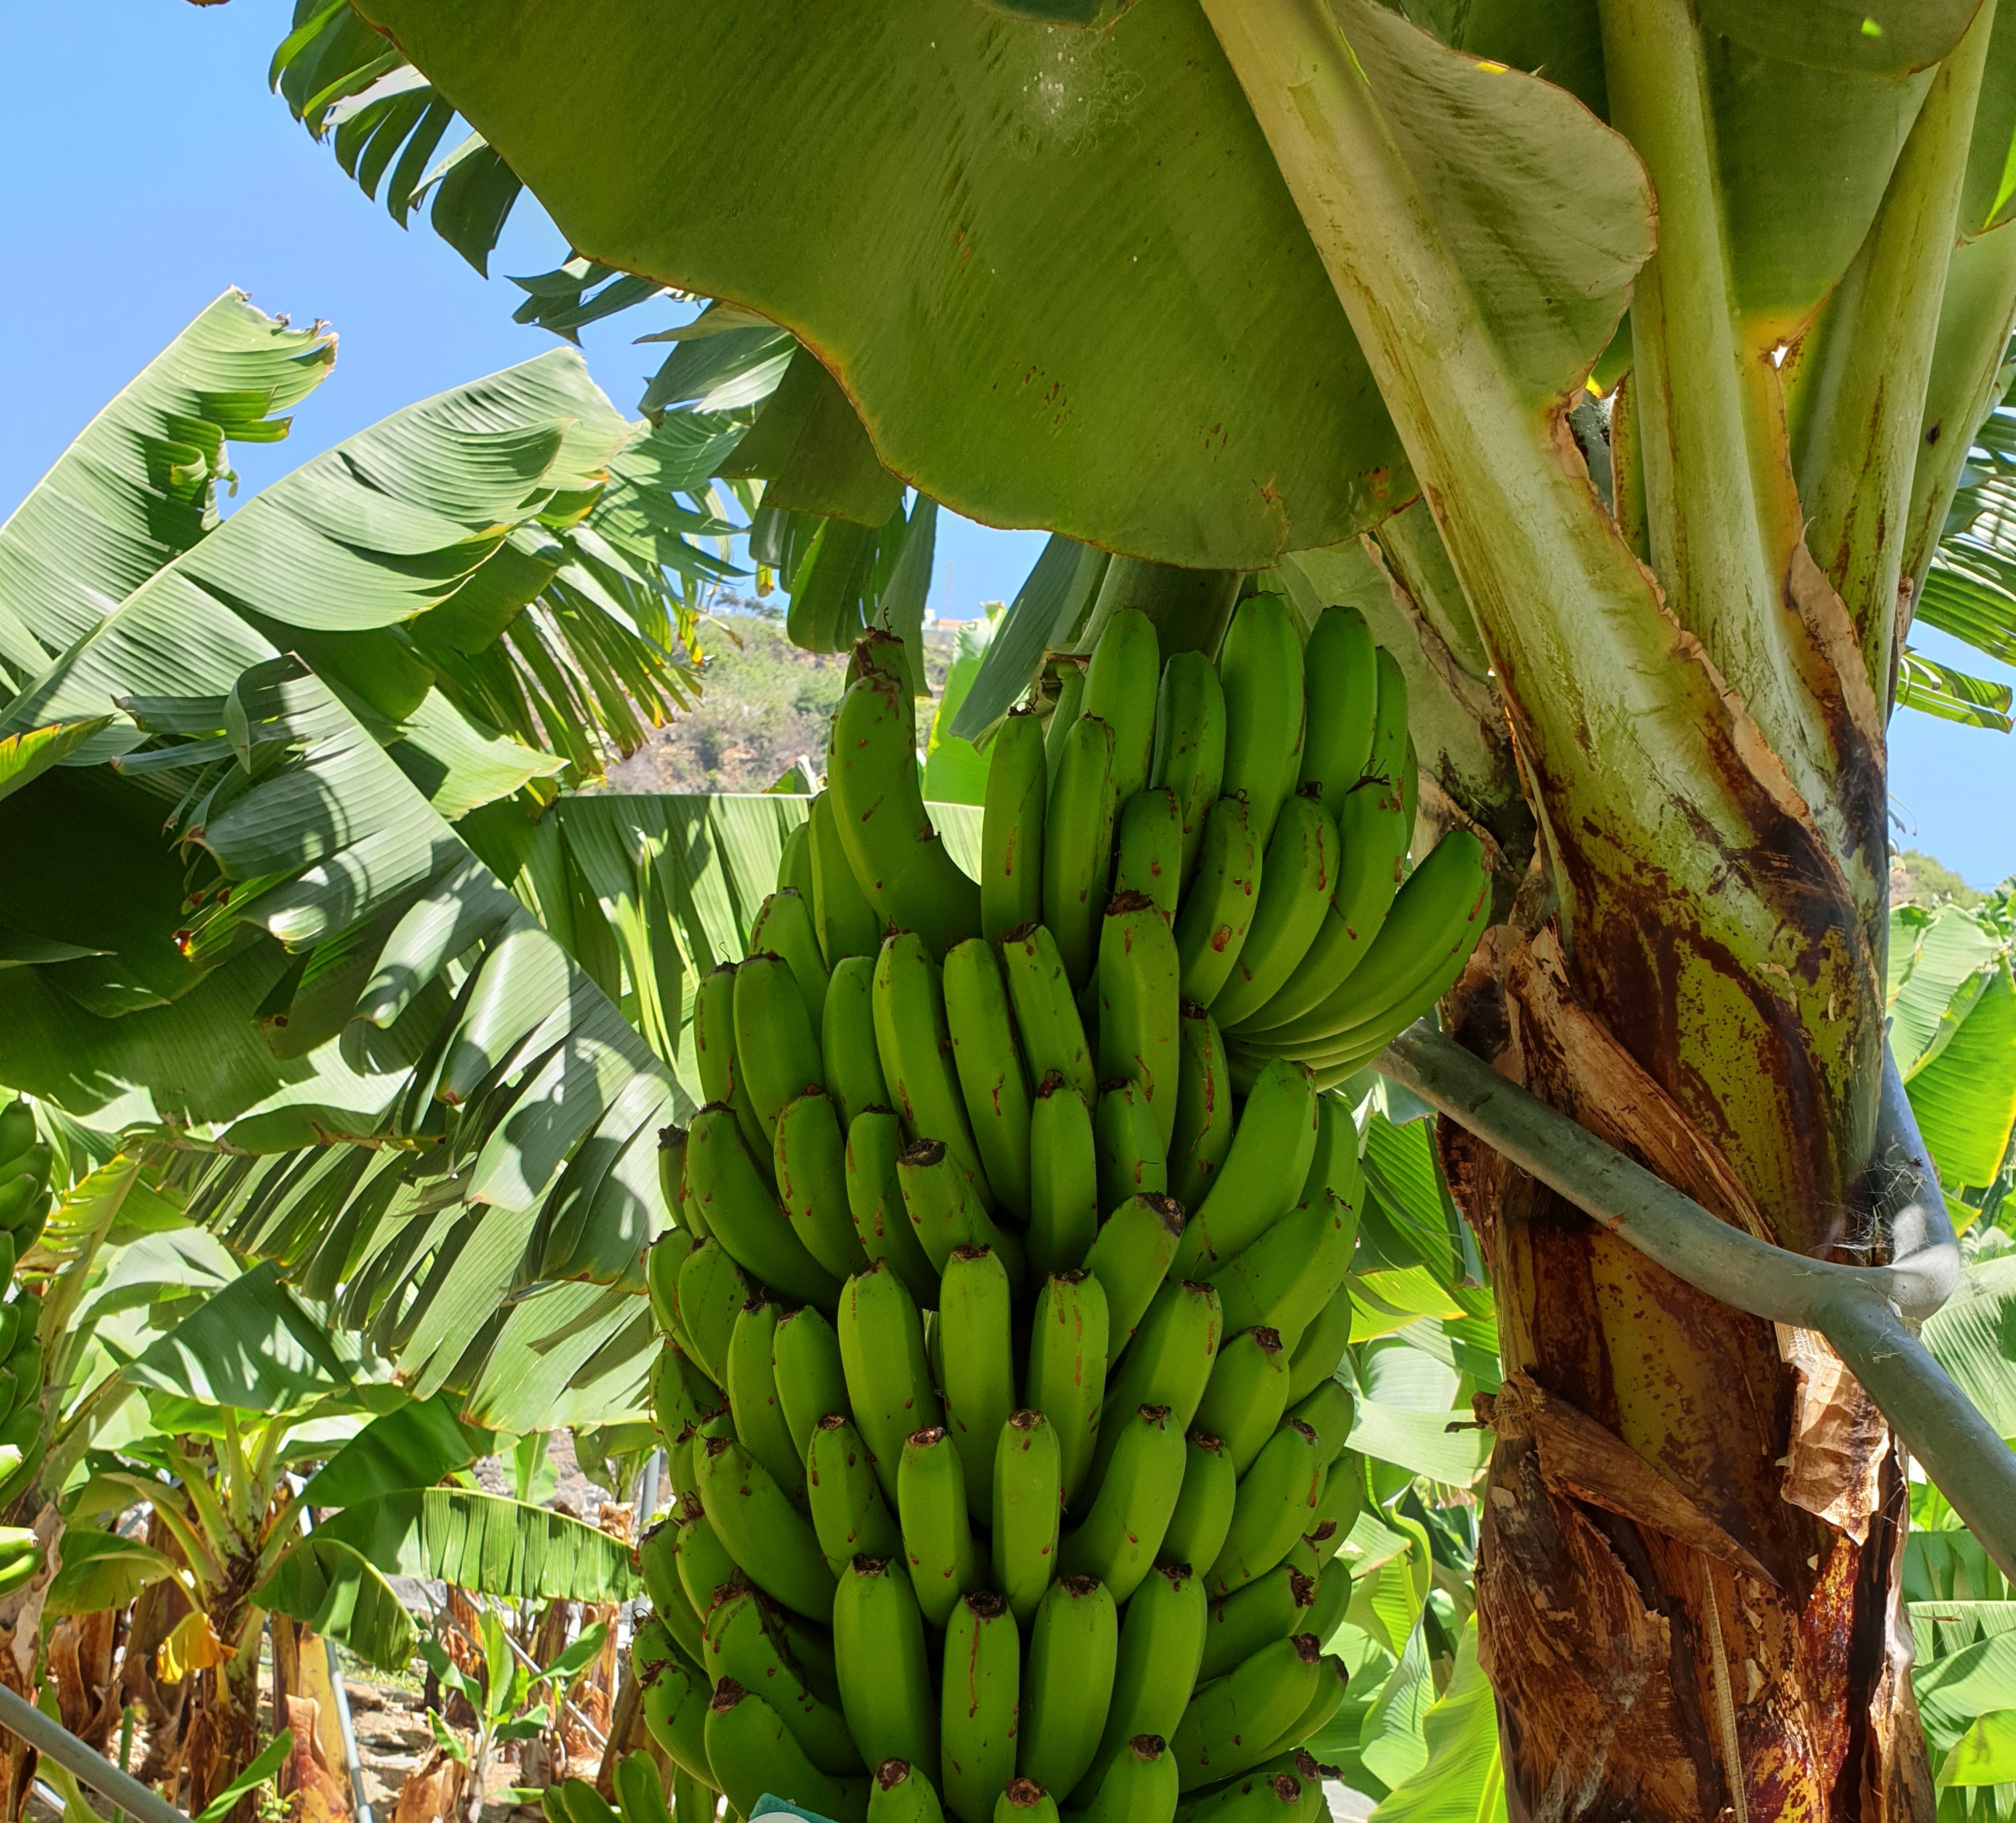
Label: Keep